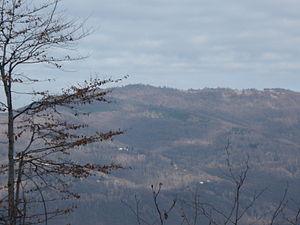
Ostrozub est un village de Serbie situé dans la municipalité de Crna Trava, district de Jablanica. Au recensement de 2011, il ne comptait aucun habitant.